Kronenwetter, Wisconsin

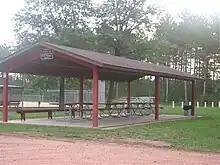
Municipal Park which has shelters, playgrounds and ball diamonds

The village is served by two public school districts: the D.C. Everest School District, serving students in the northern half of the village, and the Mosinee School District, serving students in the southern half of the village. Northland Lutheran High School, a private Lutheran (Wisconsin Synod) school for grades 9 through 12, is located in Kronenwetter.